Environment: real
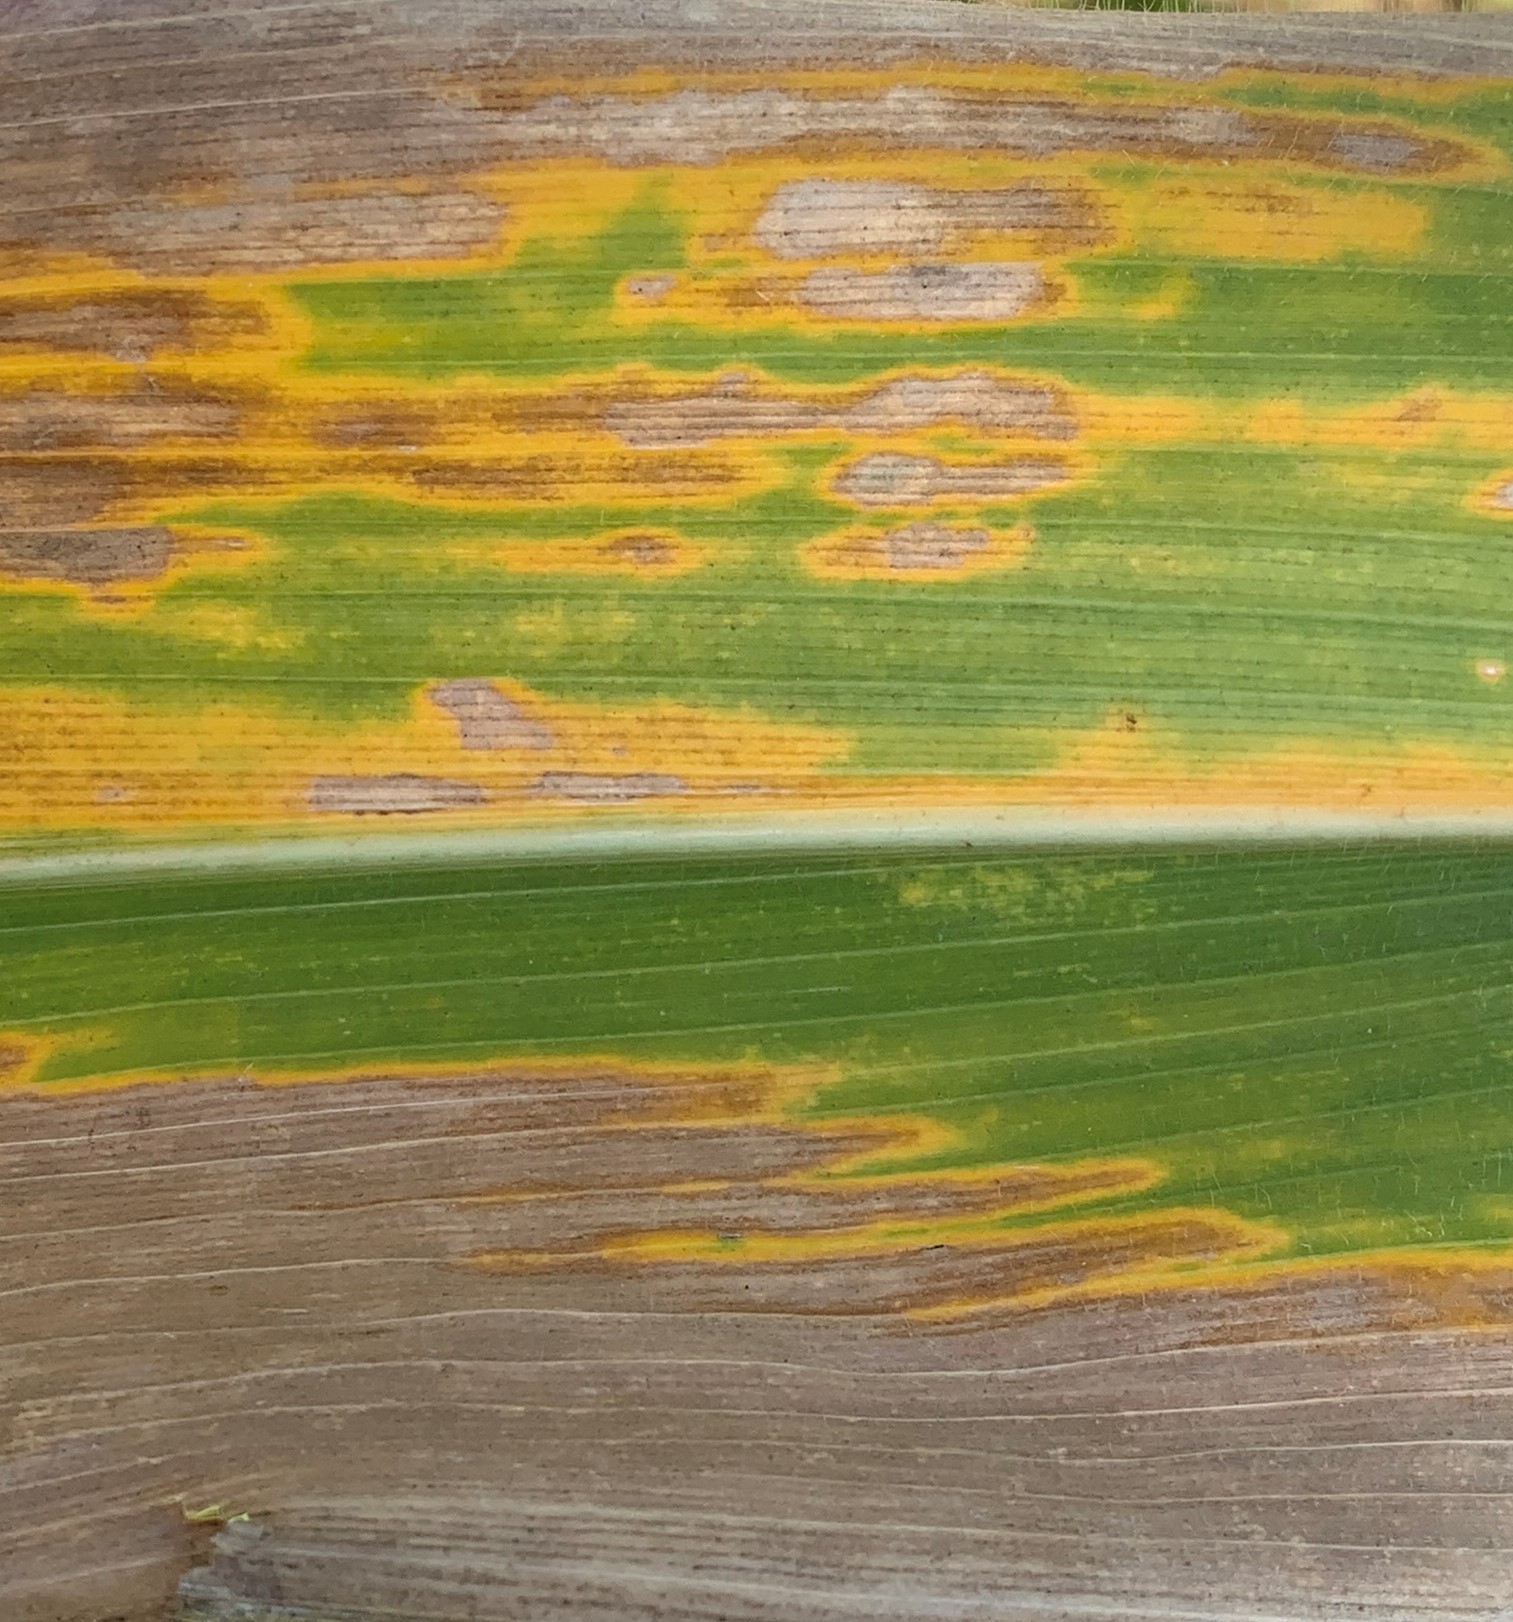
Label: lethal_necrosis